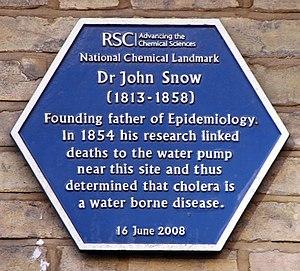
John Snow est un médecin britannique, pionnier dans les domaines de l'anesthésie, de l'hygiène et la santé publique. Ses travaux sur la propagation du choléra lui ont donné une place importante dans l'histoire de l'épidémiologie.